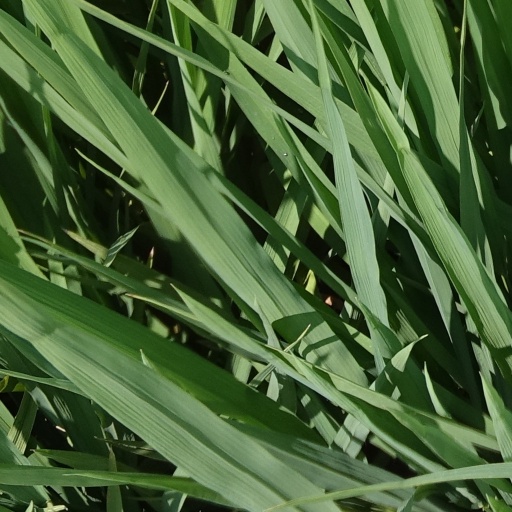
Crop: rice